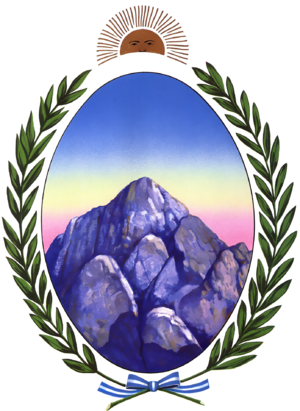
Armes du province de La Rioja, Argentine.
La province de La Rioja est une subdivision de l'Argentine située au nord-ouest du pays. Elle est limitée au nord-ouest par le Chili, à l'ouest par la province de San Juan, au sud par la province de San Luis à l'est par la province de Córdoba et au nord par la province de Catamarca.
La route nationale 40 est une importante voie routière d'Argentine qui traverse le pays du nord au sud, depuis La Quiaca à la frontière bolivienne dans la province de Jujuy jusqu'au cap Virgenes à l'extrême sud de la Patagonie. C'est la route la plus longue du pays. Elle court parallèlement à la Cordillère des Andes en reliant les parcs nationaux les plus importants et traverse plusieurs des régions touristiques et des attraits principaux du territoire. Actuellement ce trajet mythique a été promu comme produit touristique national. La route commence en Patagonie au niveau de la mer et s'étend sur environ 5 000 km, traversant 20 parcs nationaux, 18 cours d'eau importants, reliant 27 cols andins. Elle culmine à 4 895 mètres au niveau du col d'Abra del Acay dans la province de Salta.